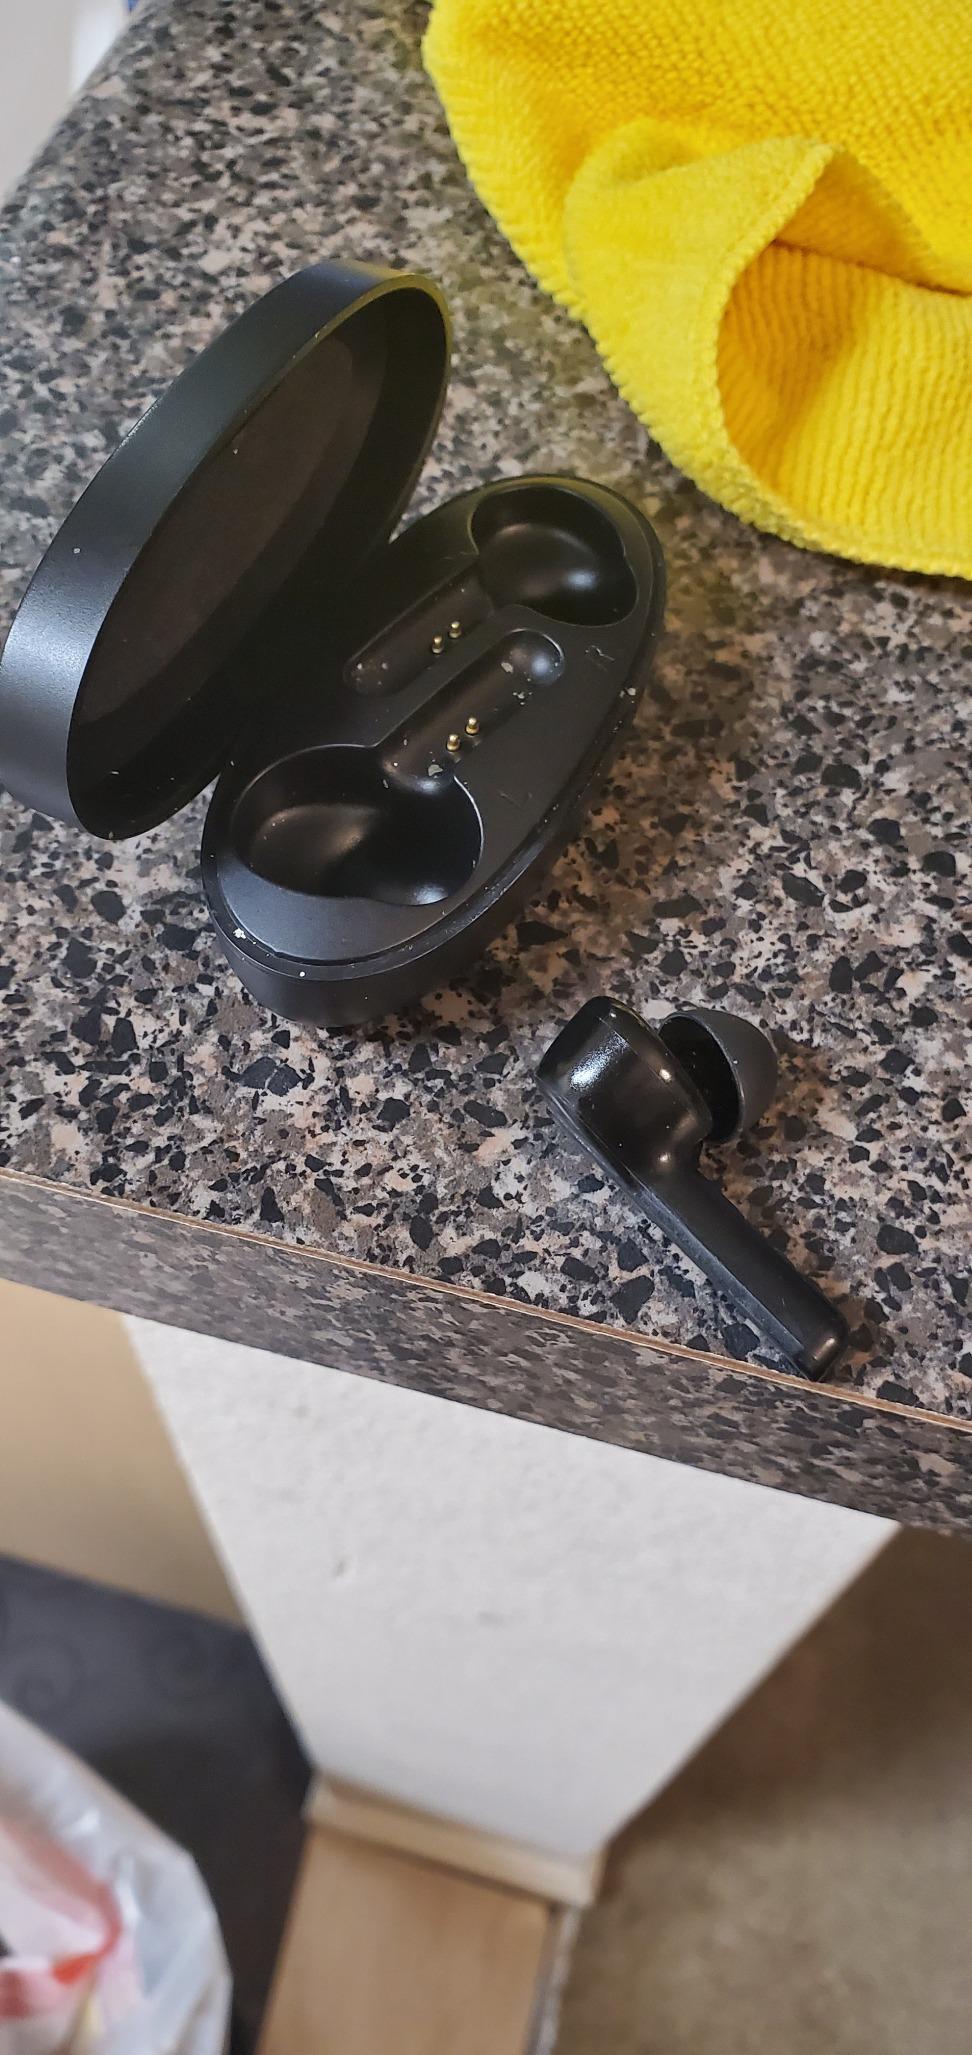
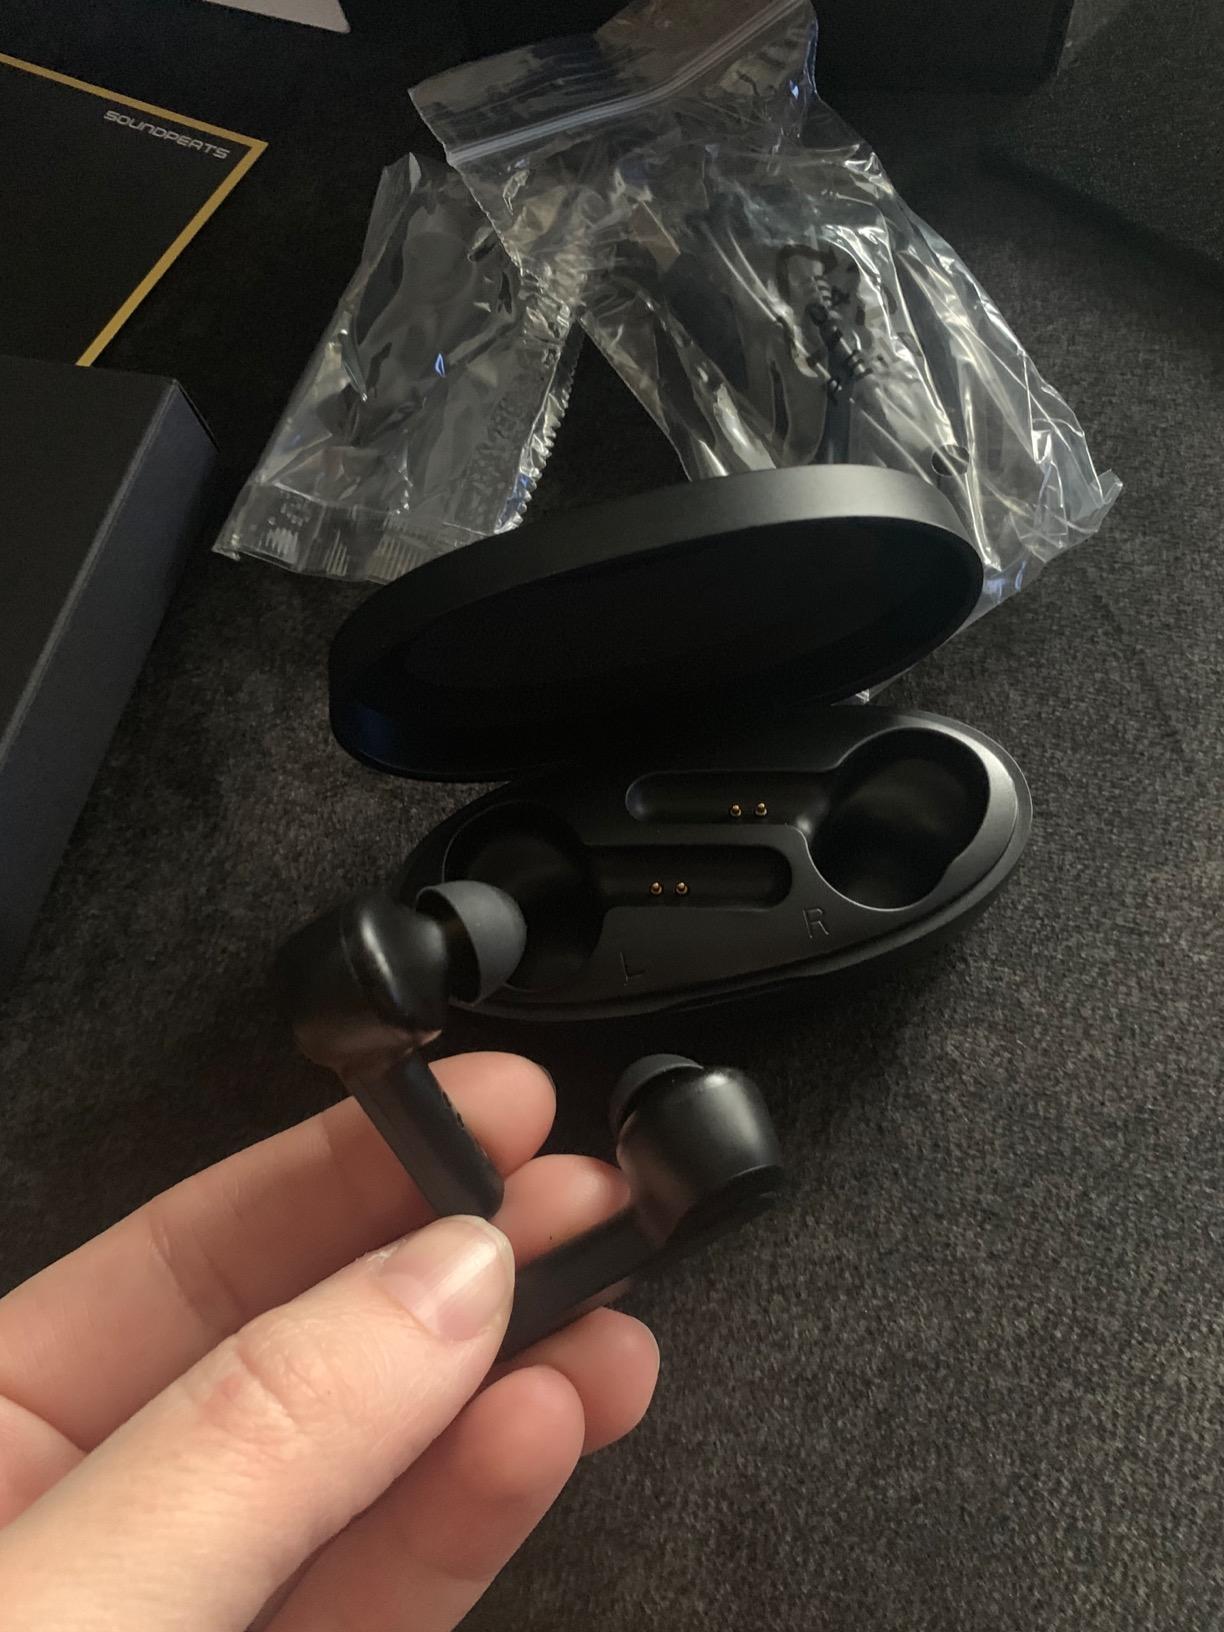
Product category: earbuds
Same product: yes